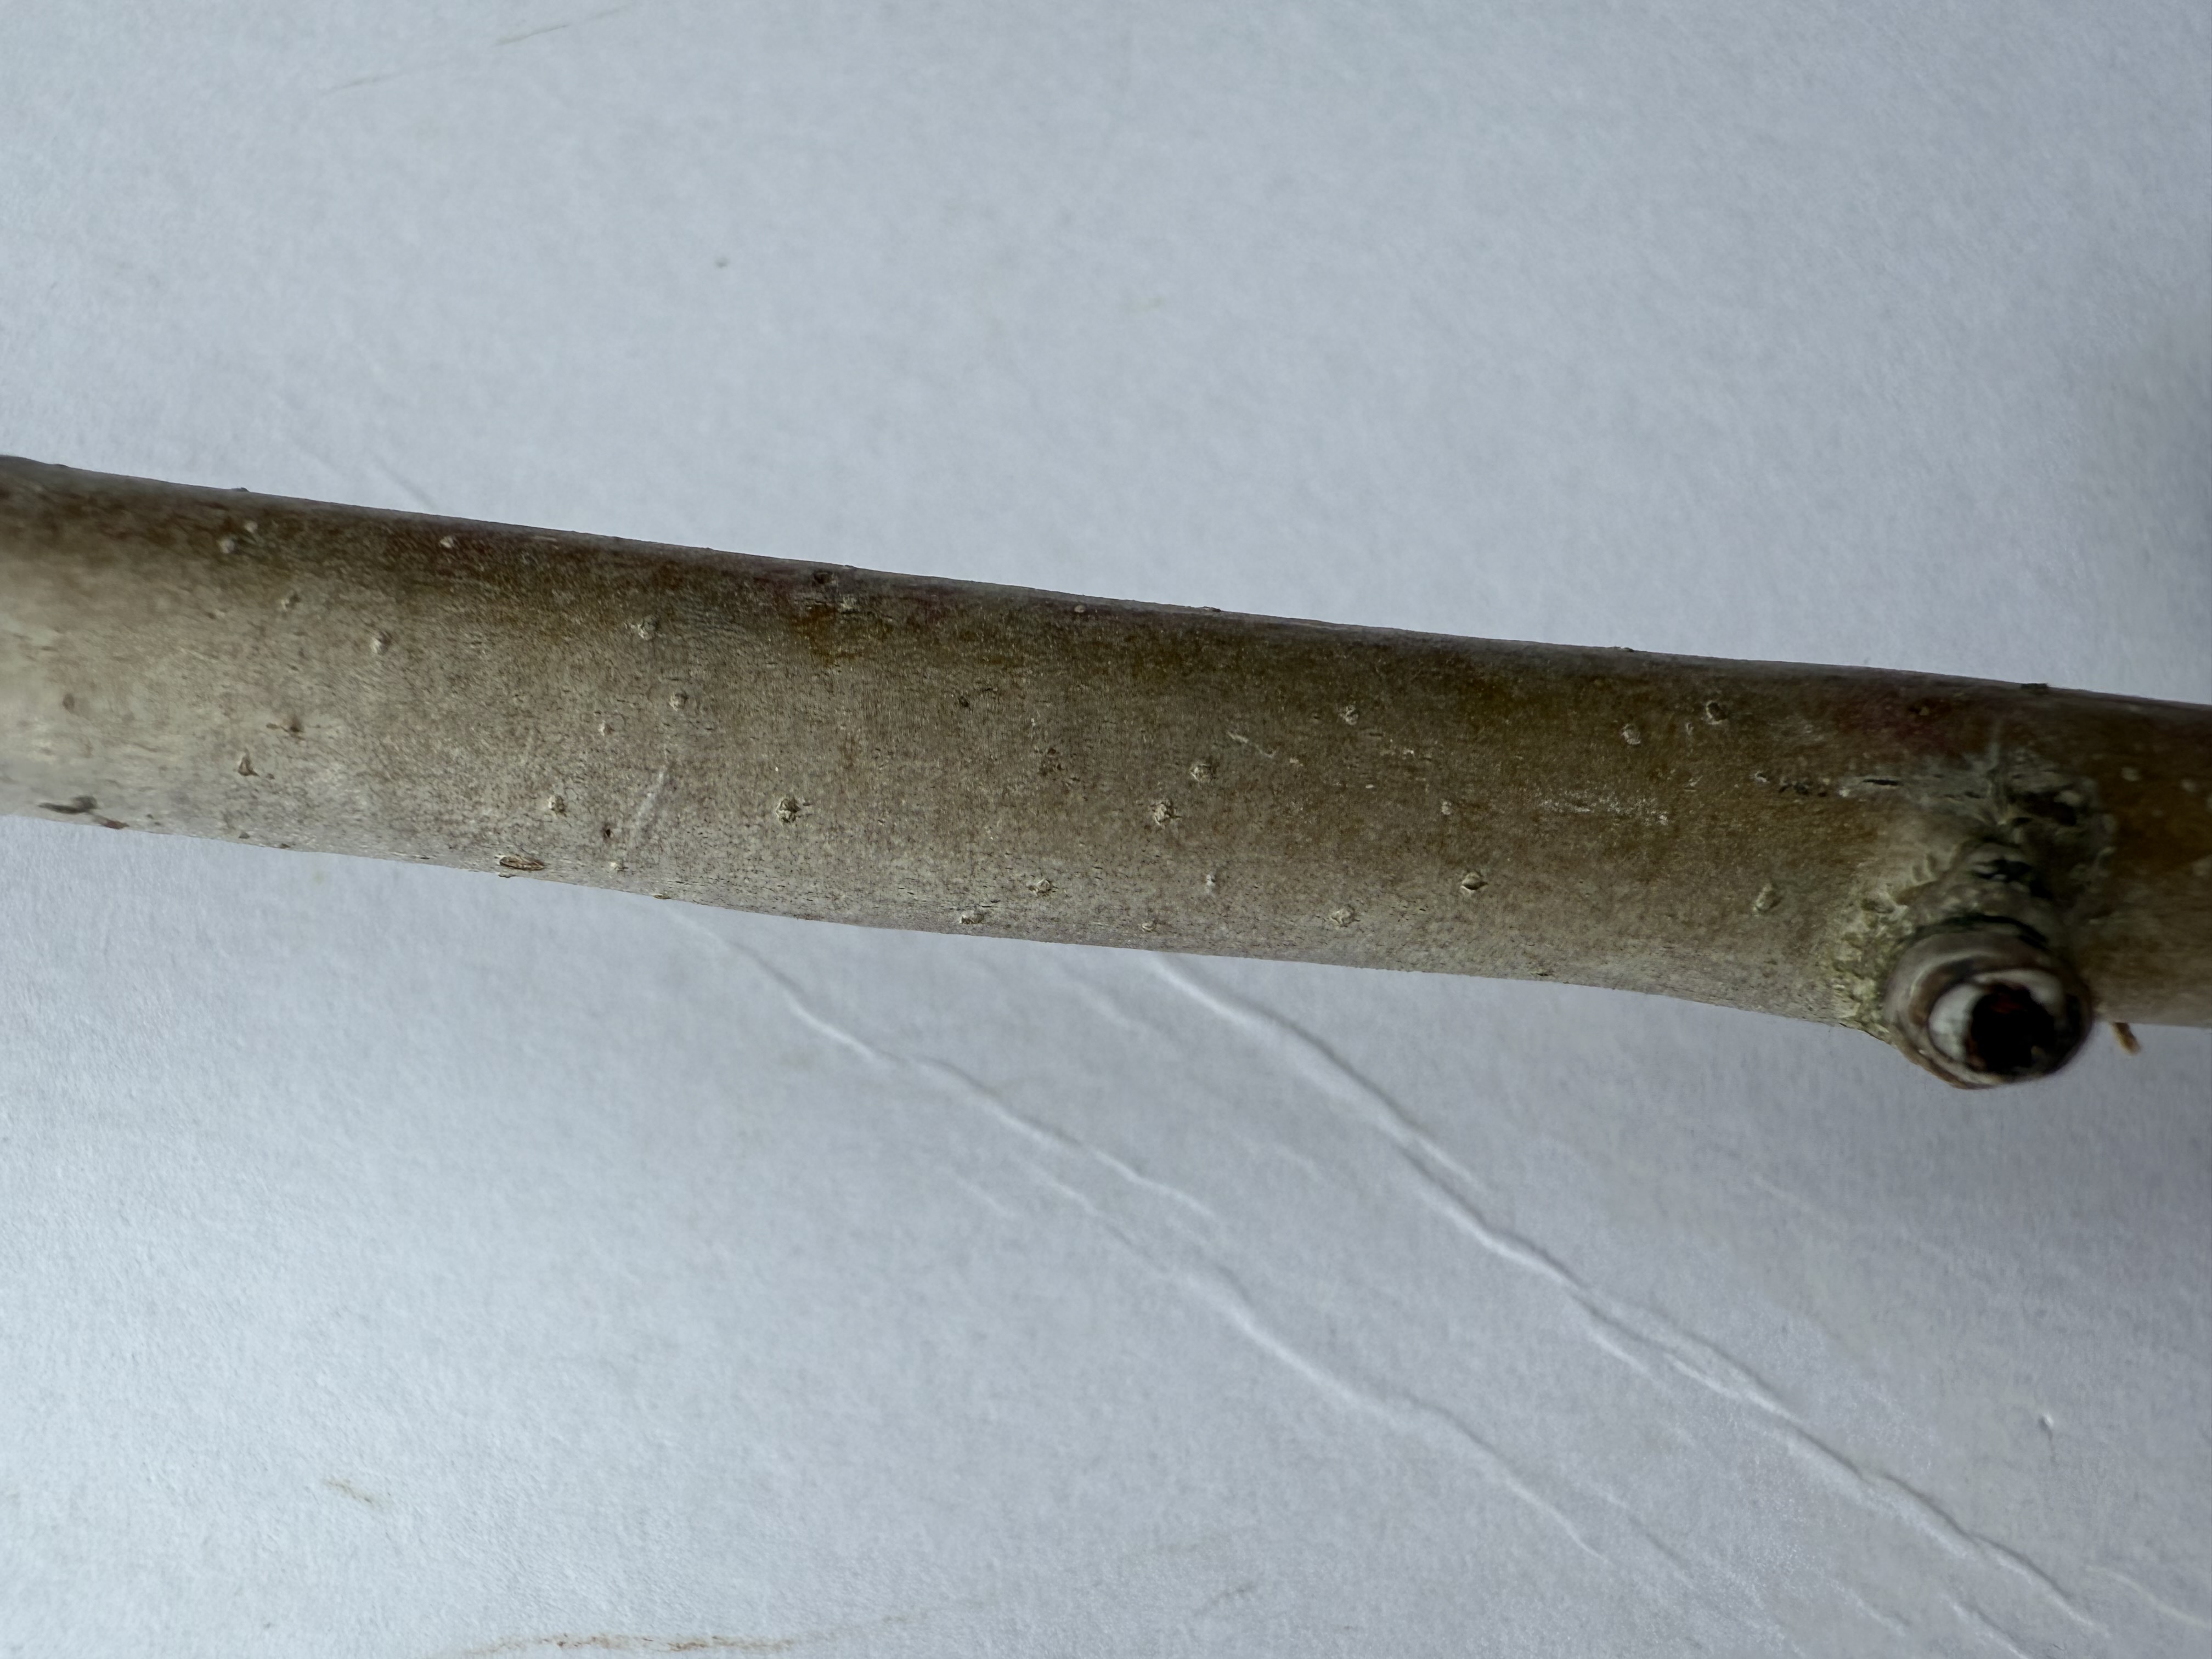
Variety: Egrisap Pear